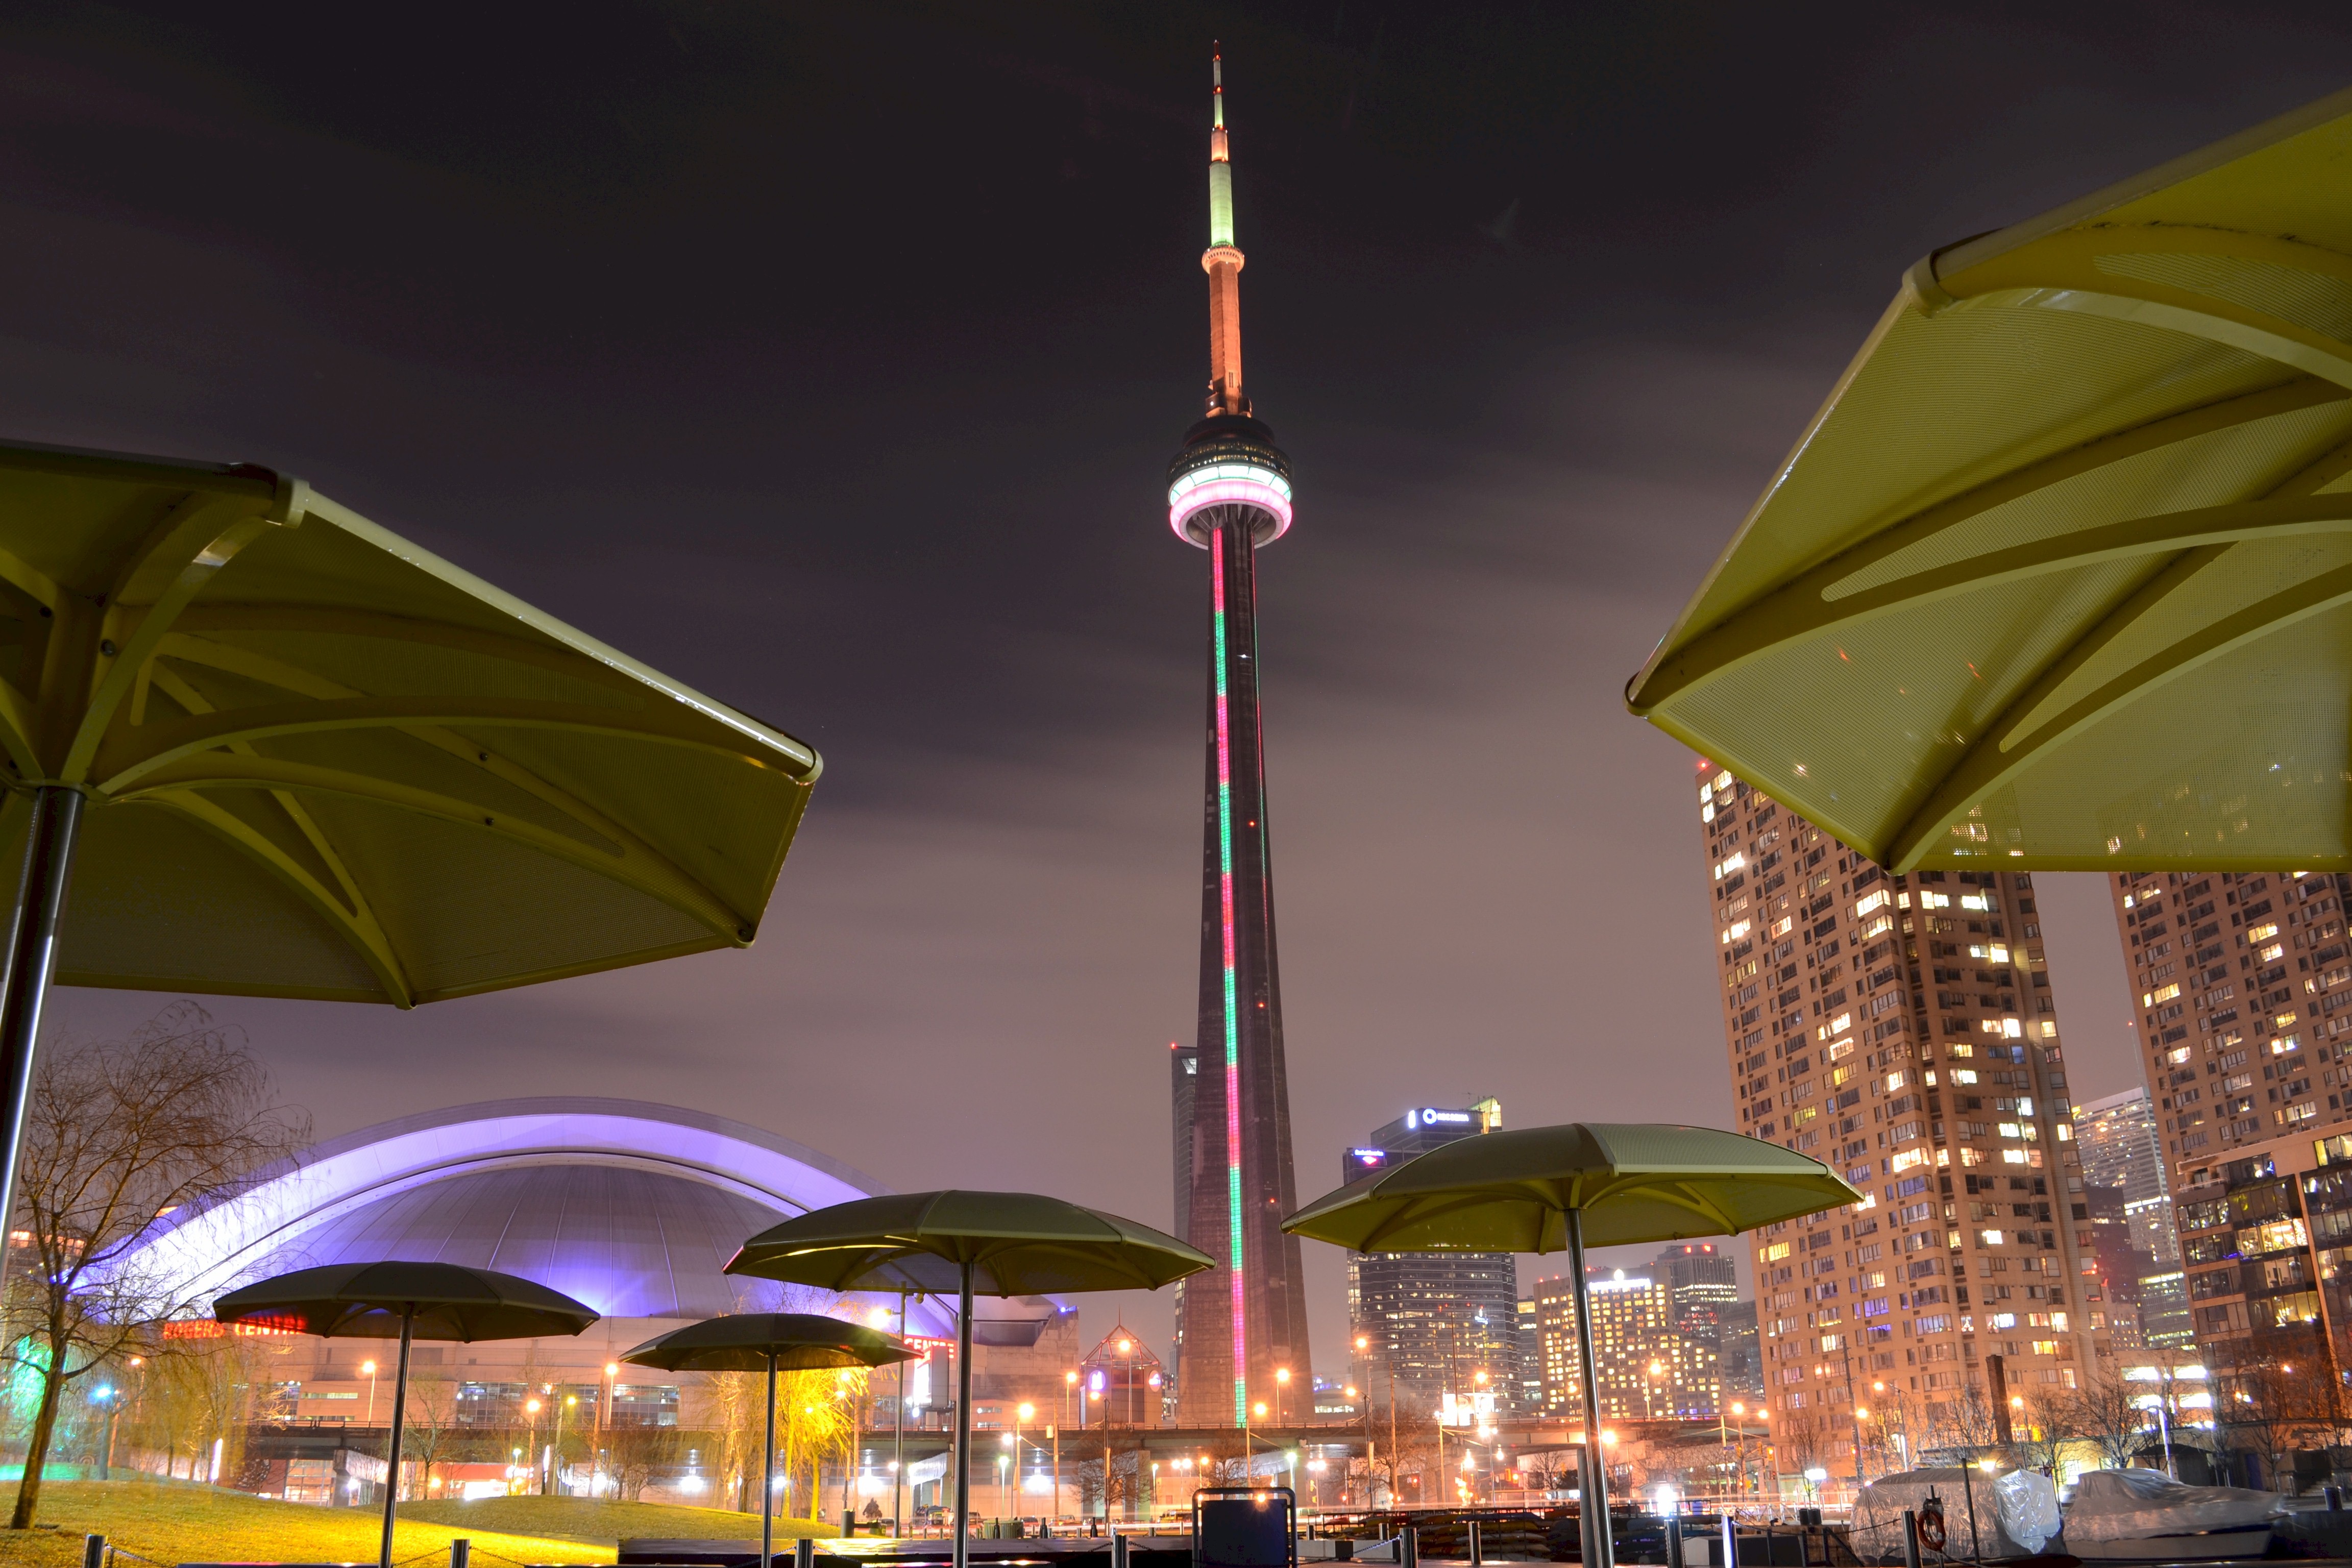
outdoor, skyline, night, urban, cityscape, amusement park, landmark, modern, cn tower, canada, canadian, ontario, toronto, urban park, hto